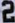
Number: 2